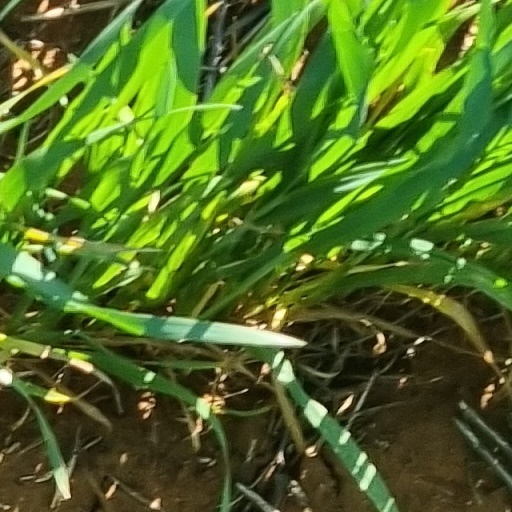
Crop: wheat